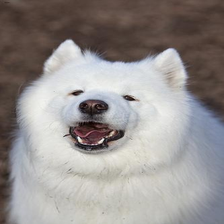
Species: dog
Breed: samoyed